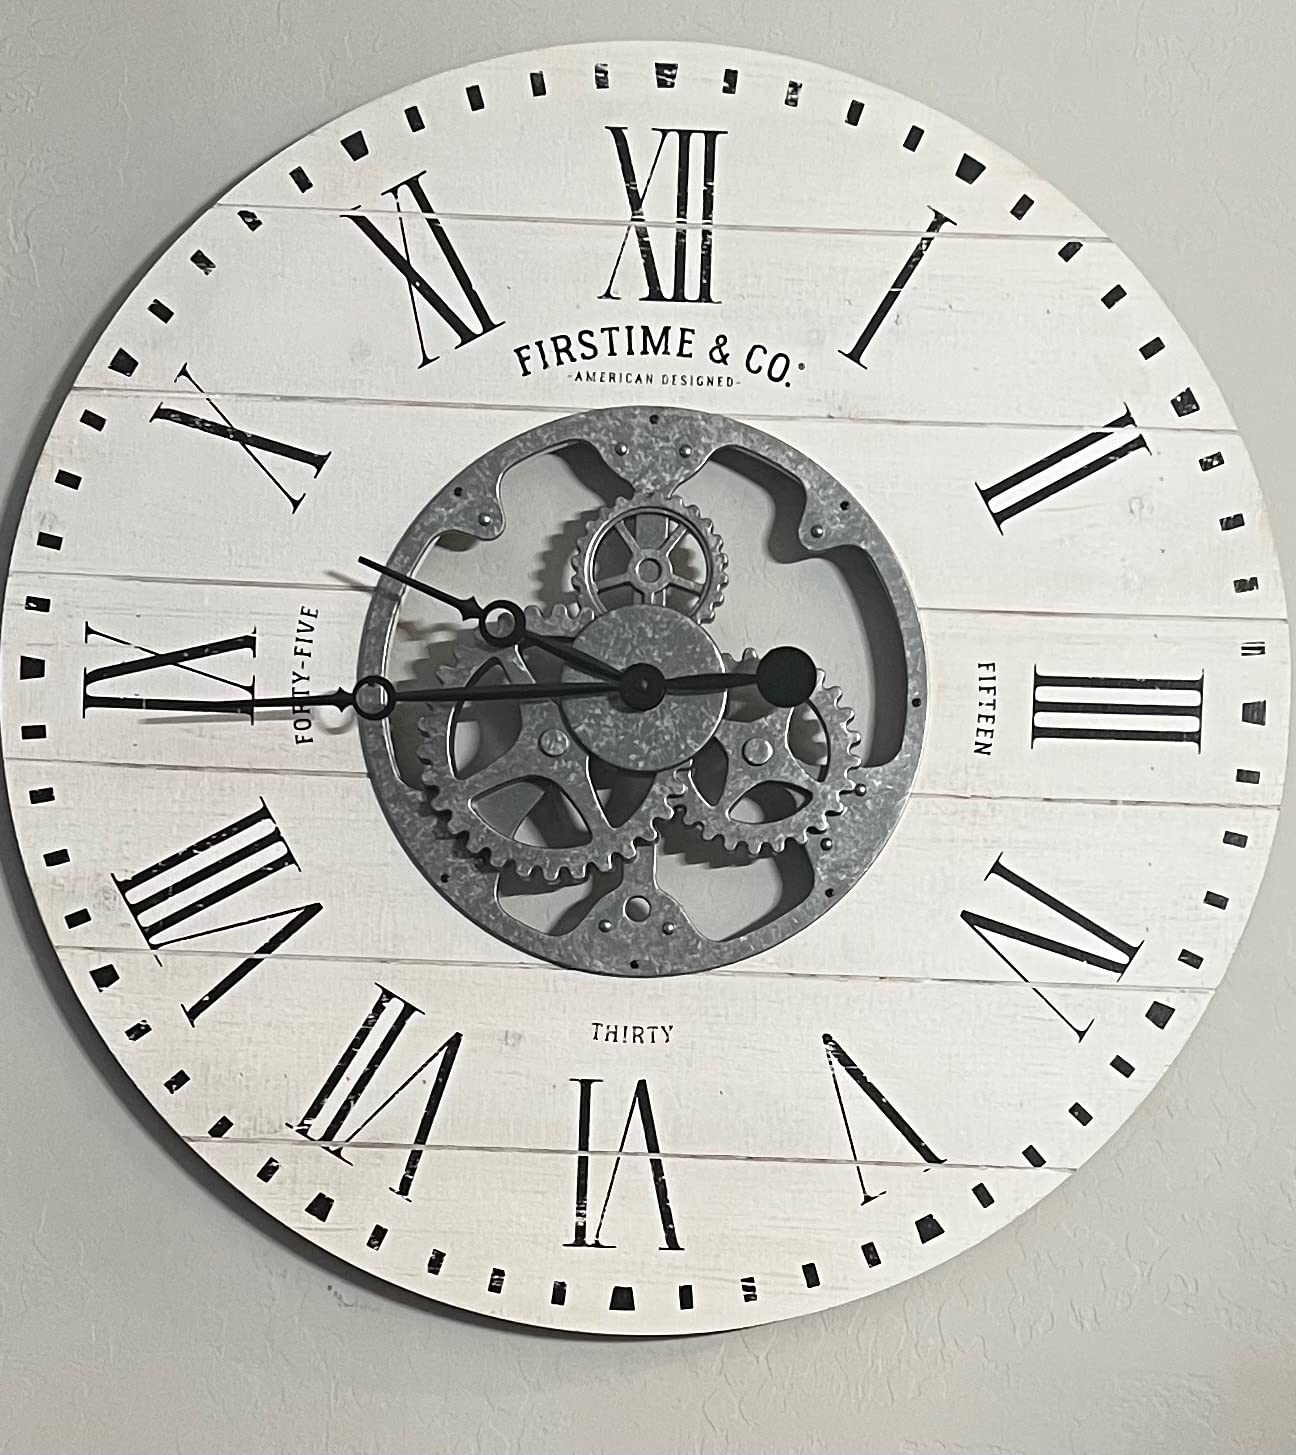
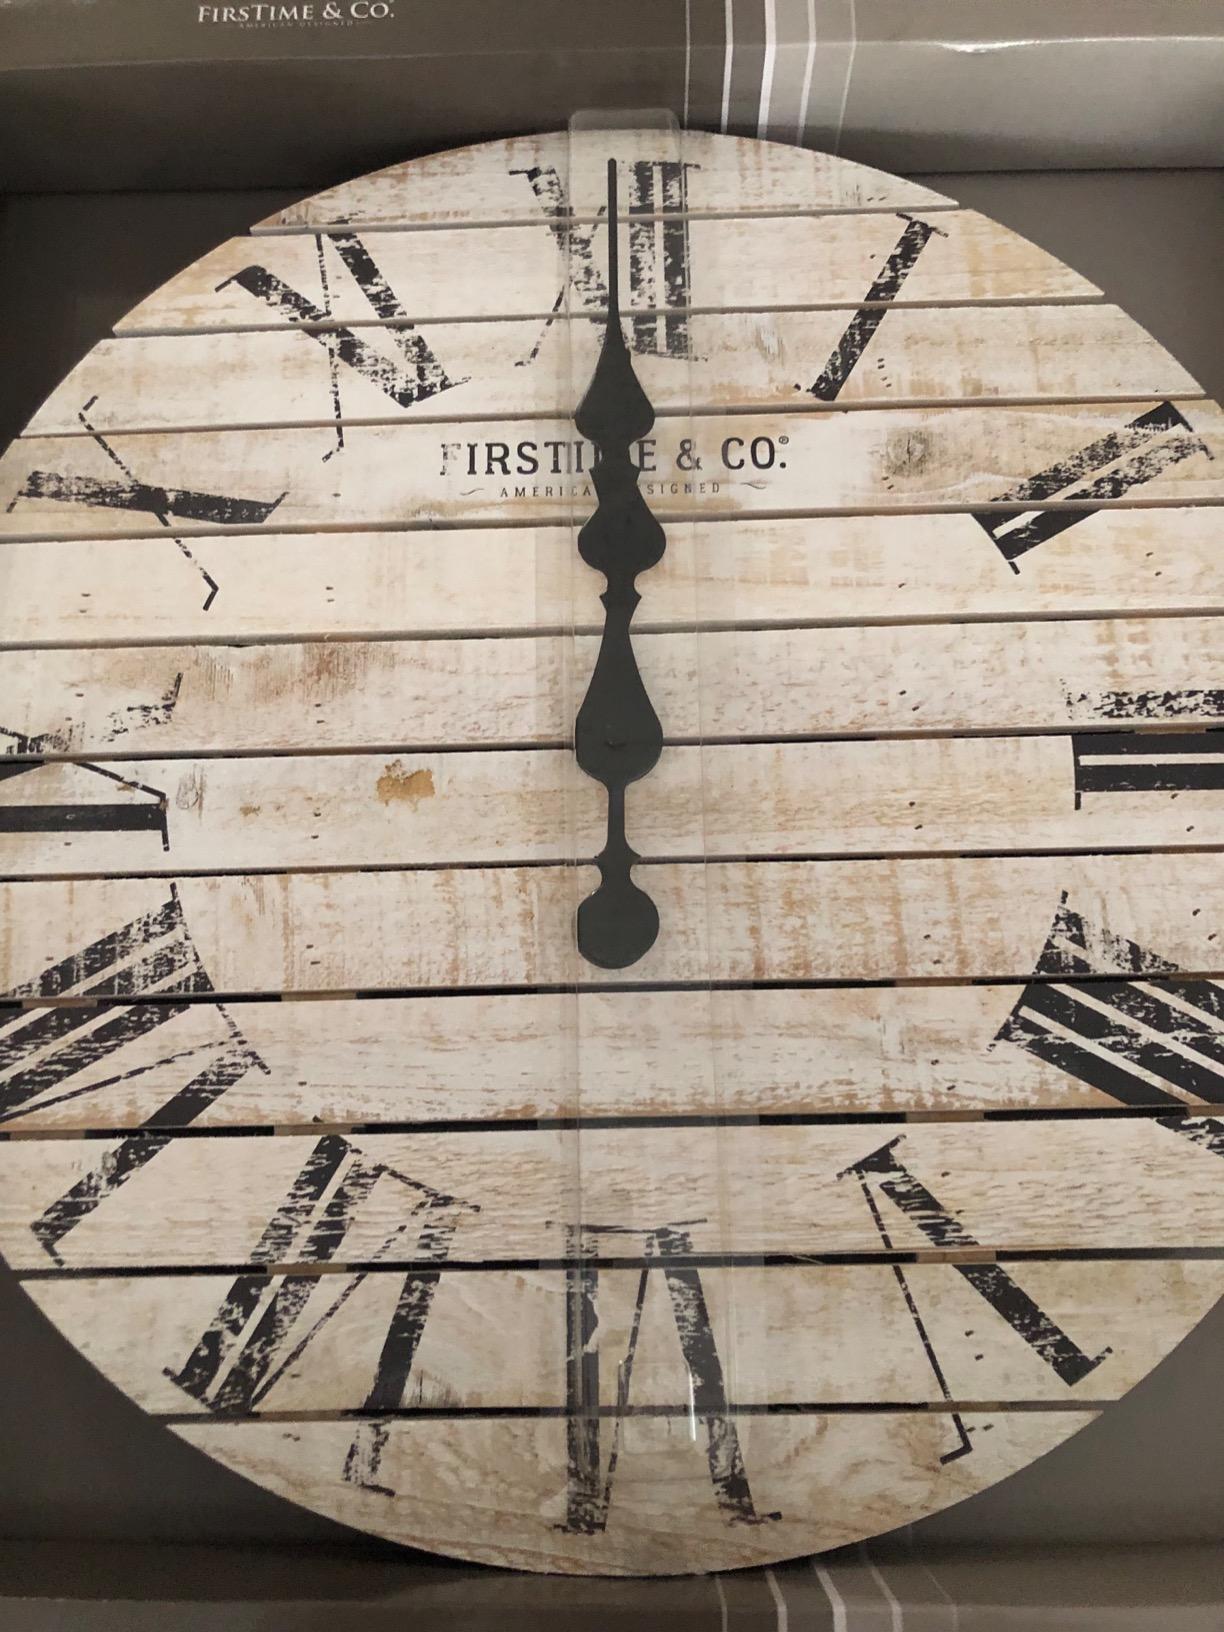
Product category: clock
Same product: no